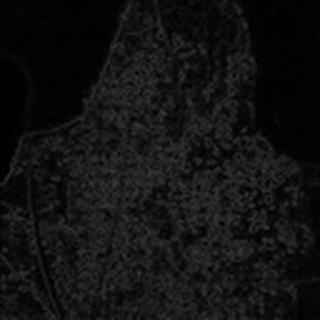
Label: cotton_aphids